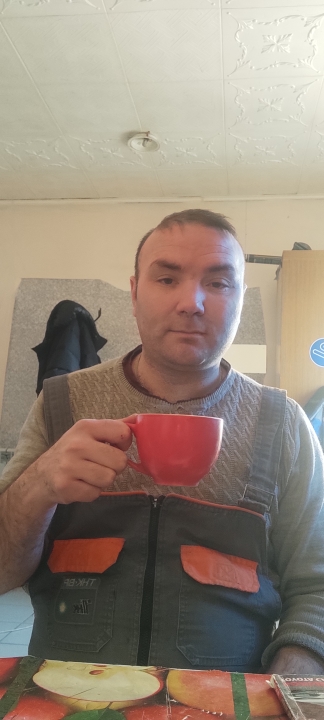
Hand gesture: no_gesture